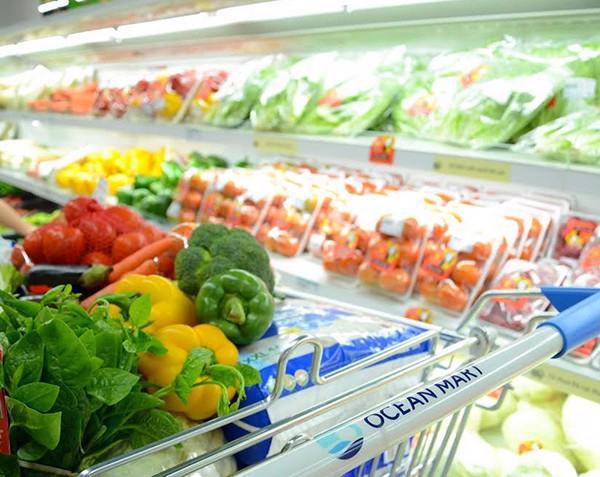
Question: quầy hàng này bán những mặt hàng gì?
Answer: trái cây, rau củ quả